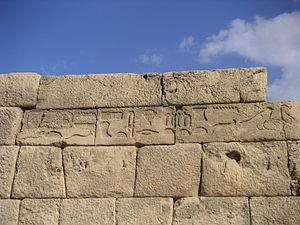
Détail de l'inscription du mastaba de Khoufoukhaf, fils et prêtre de Khéops - Gizeh - novembre 2004
La nécropole de Gizeh est une vaste nécropole située sur un plateau désertique de la rive ouest du Nil, à Gizeh, qui jouxte la ville moderne du Caire. Elle fut utilisée principalement sous l'Ancien Empire. Le site est connu mondialement car y sont situées les célèbres pyramides de Khéops, de Khéphren et de Mykérinos.
Khoufoukhaf, premier du nom, est l'un des fils de Khéops qui commence sa carrière en tant que prêtre de son père. Selon certains égyptologues, il exerce la charge de vizir sous ce règne et peut-être également sous le règne de Djédefrê. Il épouse Néfertkaou II.